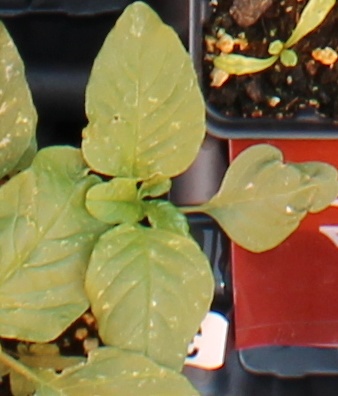
Label: Redroot Pigweed